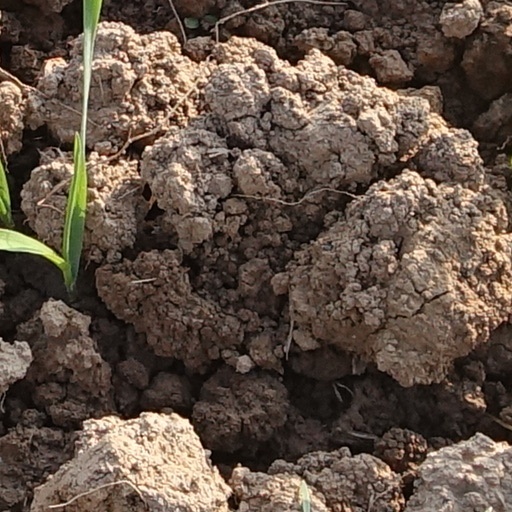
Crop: wheat